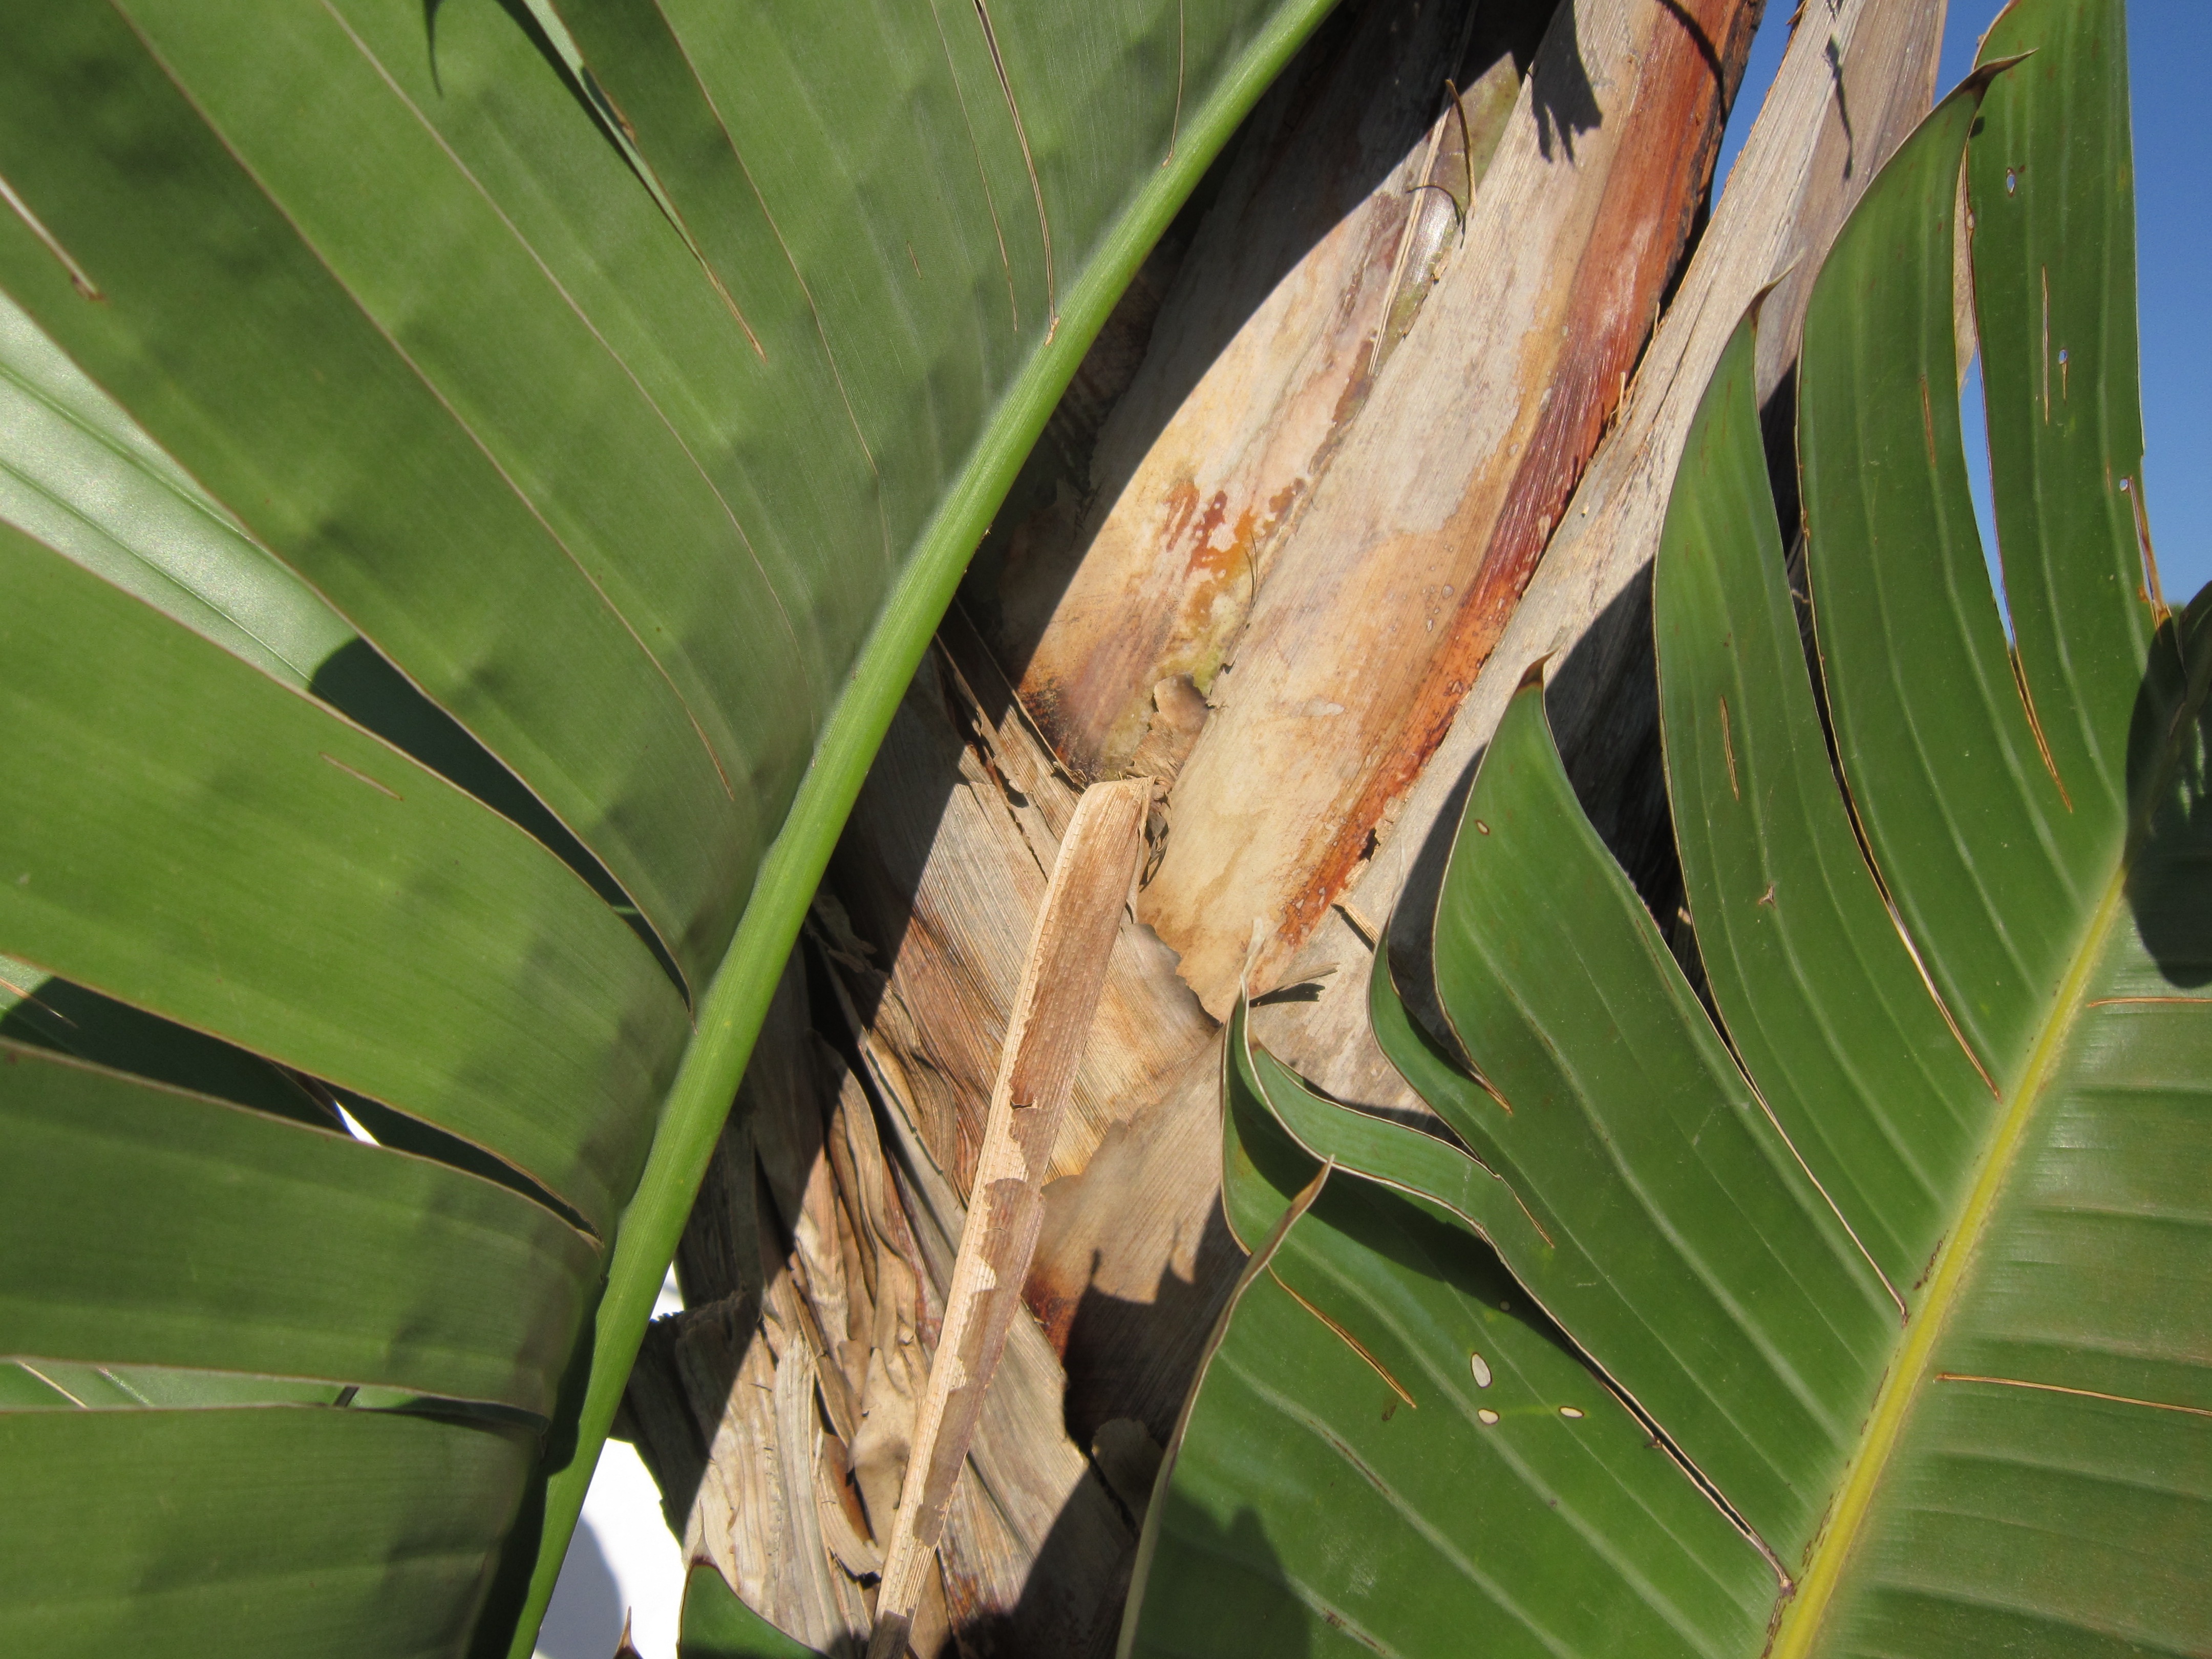
tree, nature, grass, branch, plant, leaf, flower, pattern, green, jungle, color, contrast, botany, close, flora, fauna, leaves, background, tropics, macro photography, decode close up, banana leaves, banana shrub, plant stem, woody plant, arecales